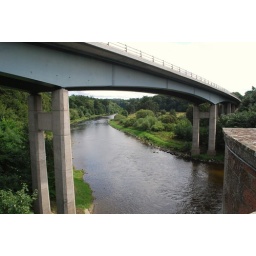
Had a cycle round by Scott's View, and Leaderfoot taken from the old road bridge looking down the Tweed